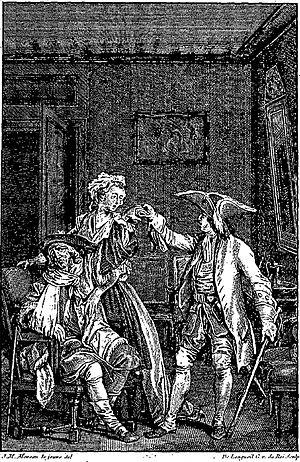
Le Légataire universel est une pièce de théâtre en cinq actes et en vers écrite en 1708 par Jean-François Regnard. Elle est généralement considérée comme le chef-d’œuvre de cet auteur.